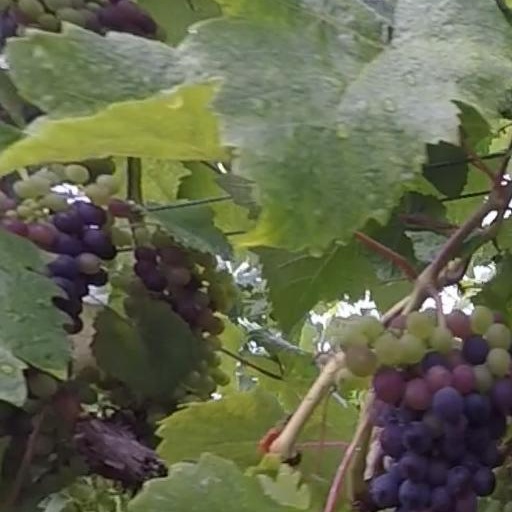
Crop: grape